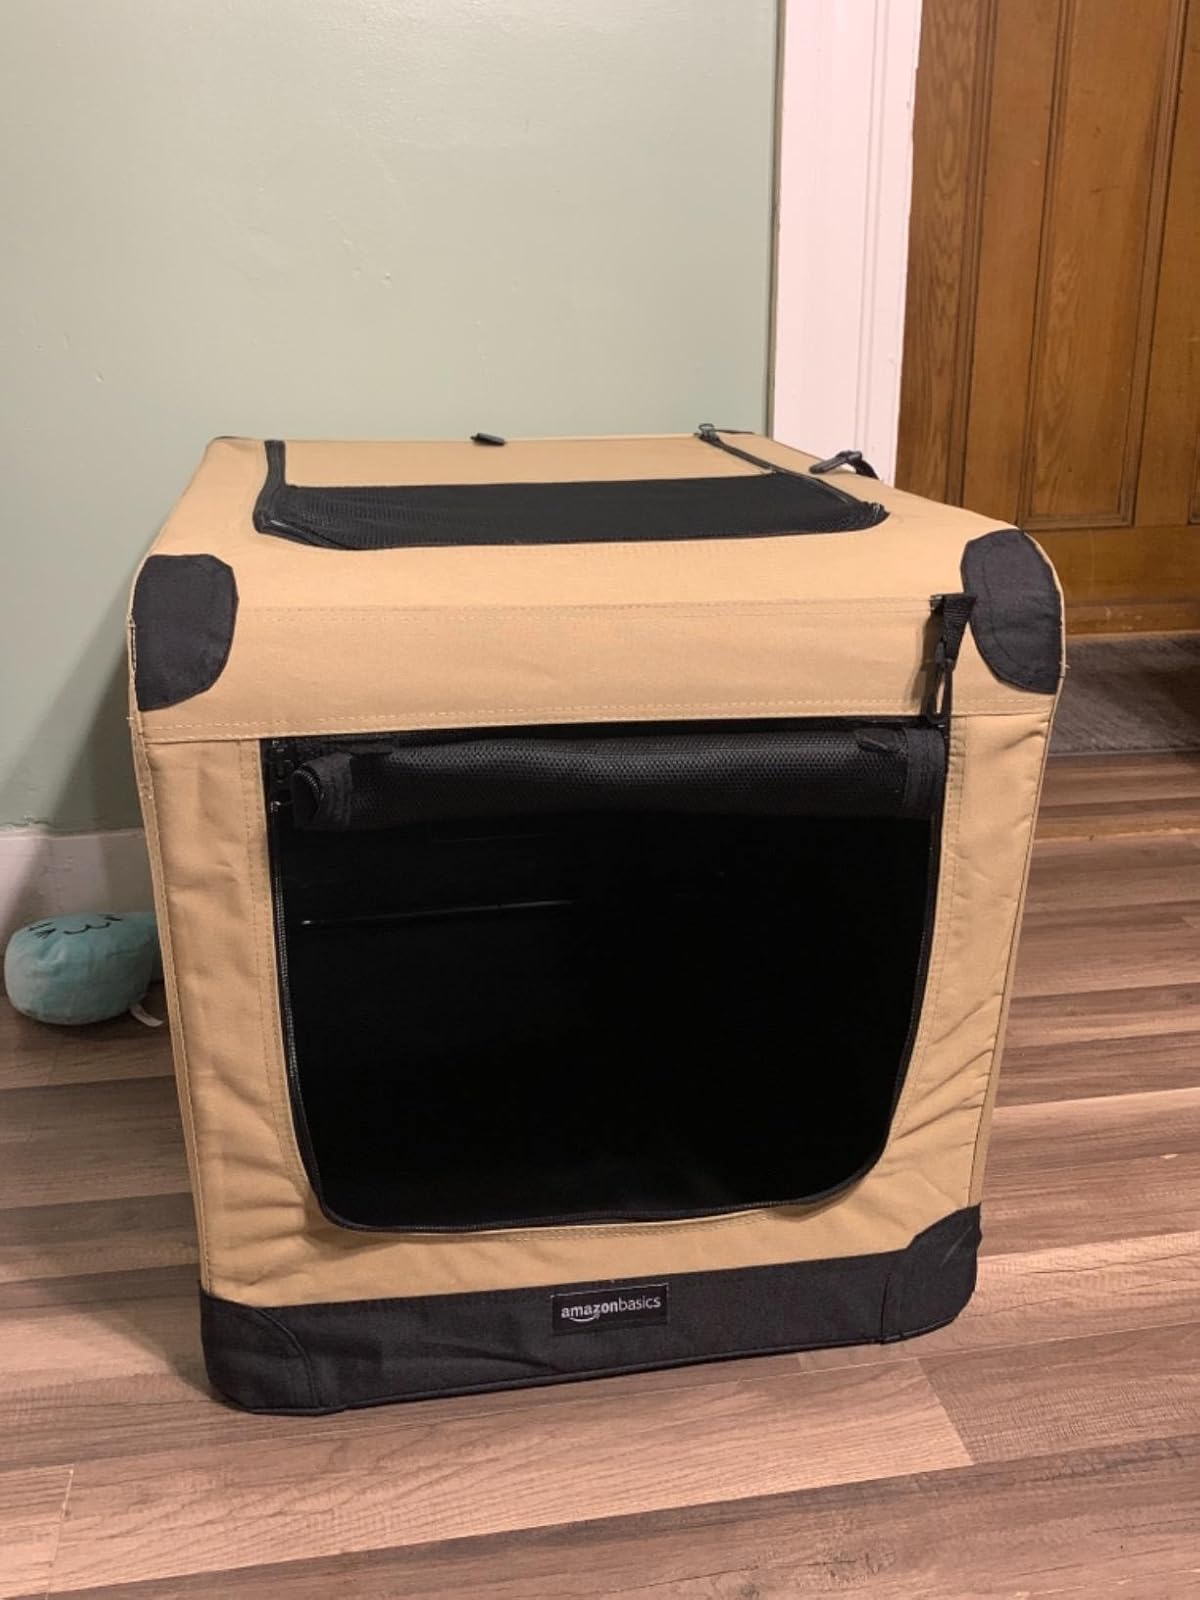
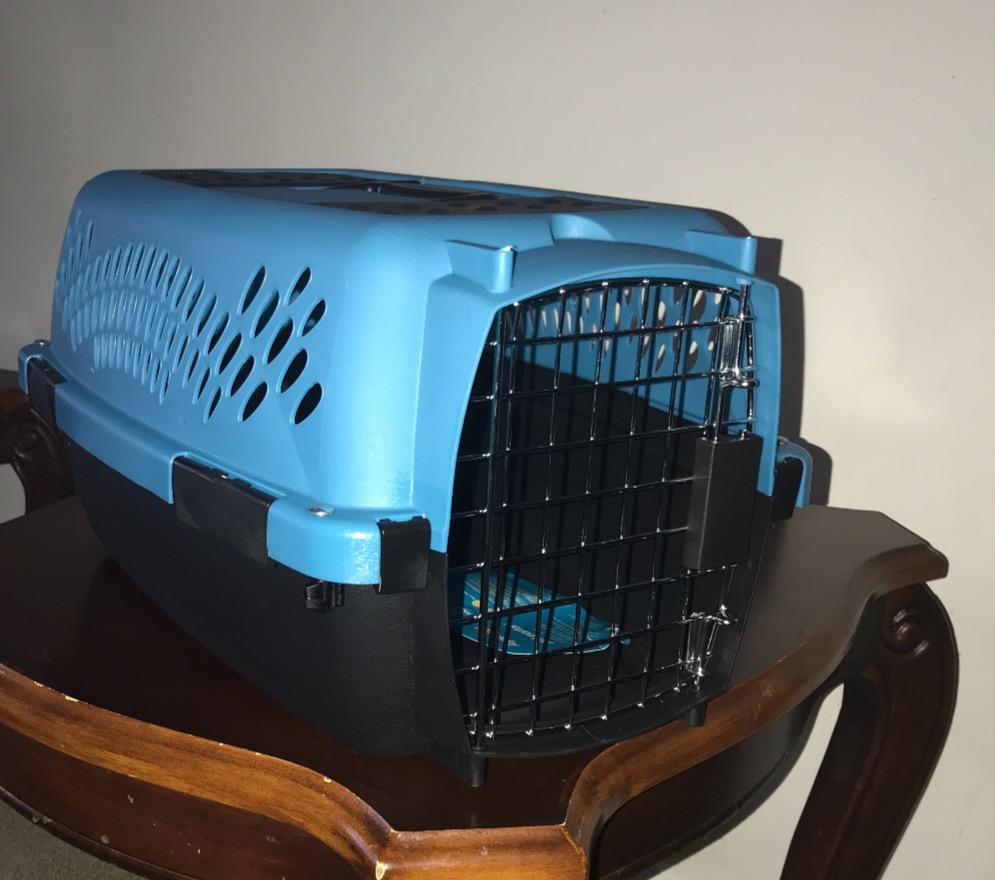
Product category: items_kennel
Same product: no